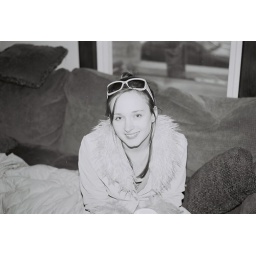
Jessica in black and white at Pineapple Lodge.